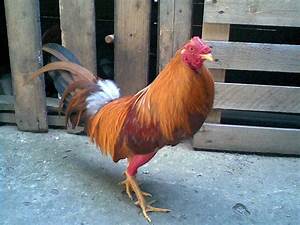
Label: gallina